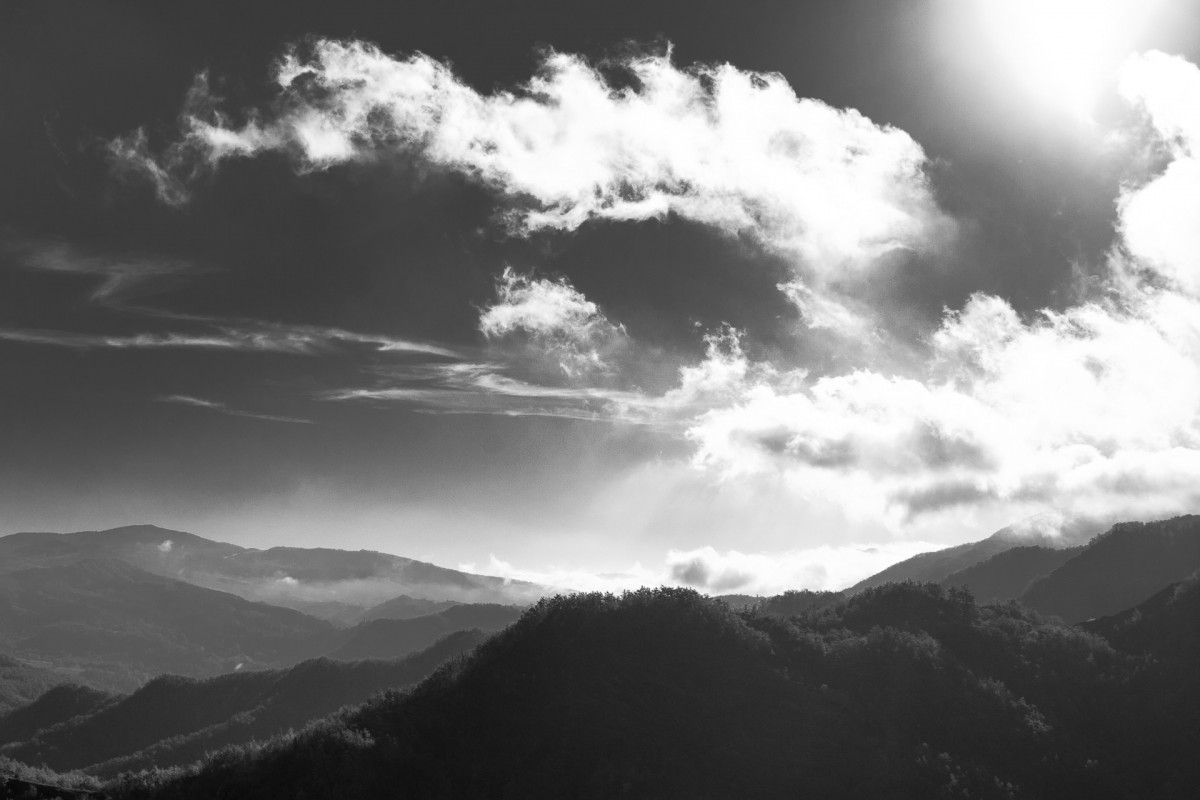
Tags: horizon, snow, cloud, black and white, sky, sunlight, hill, landscape and black, atmosphere, mountain range, weather, darkness, meteorological phenomenon, monochrome photography